Mary Beth Edelson

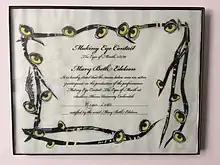
"Making Eye Contact" participation certificate

The book "The Art of Mary Beth Edelson" (2002) includes information and images of her works, as well as conversations with artists and essays by her colleagues. In her essay about Edelson, "Shifting Signs", Laura Cottingham described "her engagement in producing images of female representation that seek to disrupt and transform the patriarchal pictorial codes that define and limit female identity."